Borden (company)

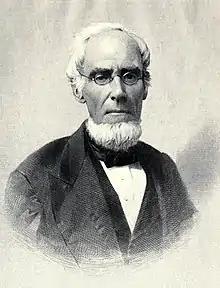
Gail Borden, founder

The company was founded by Gail Borden Jr., in 1857 in Connecticut as "Gail Borden Jr., and Company." Its primary product was condensed milk. Struggling financially, the company was saved when Jeremiah Milbank, a partner in the wholesale food distributor I. & R. Milbank & Co. and the son-in-law of banker Joseph Lake, agreed to invest and acquired 50 percent of the stock. The company changed its name in 1858 to the New York Condensed Milk Company. The company prospered during the Civil War by selling condensed milk to Union armies.